Lewis Carroll

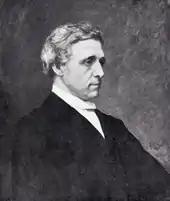
A posthumous portrait of Lewis Carroll by Hubert von Herkomer, based on photographs. This painting now hangs in the Great Hall of Christ Church, Oxford.

Within the academic discipline of mathematics, Dodgson worked primarily in the fields of geometry, linear and matrix algebra, mathematical logic, and recreational mathematics, producing nearly a dozen books under his real name. Dodgson also developed new ideas in linear algebra (e.g., the first printed proof of the Rouché–Capelli theorem), probability, and the study of elections (e.g., Dodgson's method) and committees; some of this work was not published until well after his death. His occupation as Mathematical Lecturer at Christ Church gave him some financial security.